Mets–Willets Point station (LIRR)

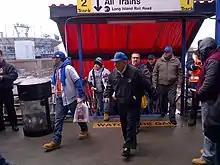
Fans ascending from the platform to the walkway to Citi Field, during the Mets' 2014 Home Opener game.

In September 2014, the MTA announced renovation plans for the Mets–Willets Point LIRR station, which would see its current active platform (see below) extend in length from eight cars to 12 cars, including the installation of an elevator, which would connect to the New York City Parks Department boardwalk leading to Flushing Meadows–Corona Park, making the station fully ADA accessible. The project was scheduled to be completed in time for the 2016 baseball season, but , the elevator still had not been installed.